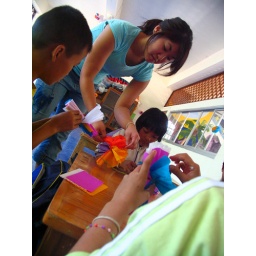
Sarah Leanne stoops down to aid a group of DEPDC students laboring over their tissue paper flower creations.